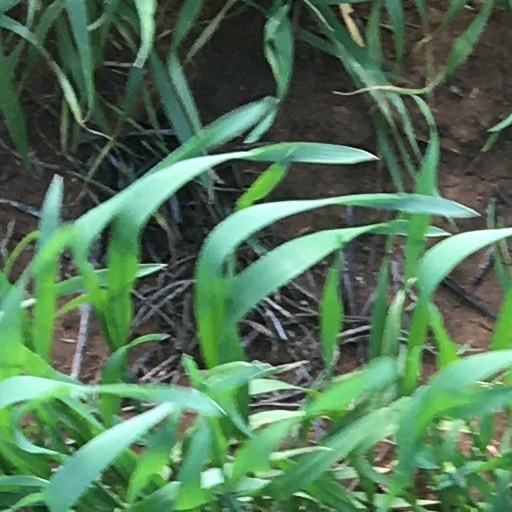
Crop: wheat